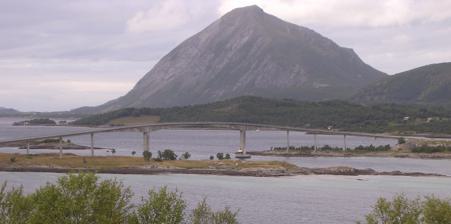
Building: Engeløy Bridges
Country: Norway
Year built: 1978
Bridge in Steigen Municipality, Norway Engeløy Bridges Engeløybruene View of the bridge Coordinates 67°54′16″N 15°10′52″E / 67.9045°N 15.1811°E / 67.9045; 15.1811 Carries Fv835 Crosses Bogøysundet Locale Steigen Municipality , Norway Characteristics Design Cantilever bridge Material Concrete Total length 548 metres (1,798 ft) Longest span 110 metres (360 ft) Location The Engeløy Bridges ( Norwegian : Engeløybruene ) are two bridges in Steigen Municipality in Nordland county, Norway . The bridges were built in 1978 to connect the island of Engeløya to the mainland. The higher bridge goes from the mainland at the village of Bogen to the small island of Ålstadøya. It is a 548-metre (1,798 ft) long concrete box girder cantilever bridge , with the longest span being 110 metres (360 ft). The Engeløy Bridges The other (lower) bridge curves around from the small island of Ålstadøya to the large island of Engeløya . It is 360 metres (1,180 ft) long, with the longest span being 24 metres (79 ft). See also List of bridges in Norway List of bridges in Norway by length List of bridges List of bridges by length References